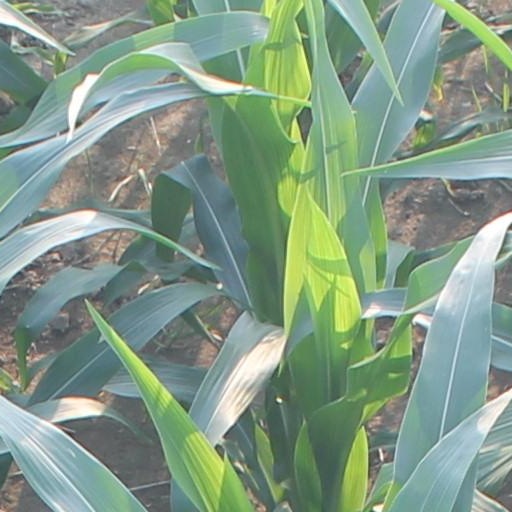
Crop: maize; corn